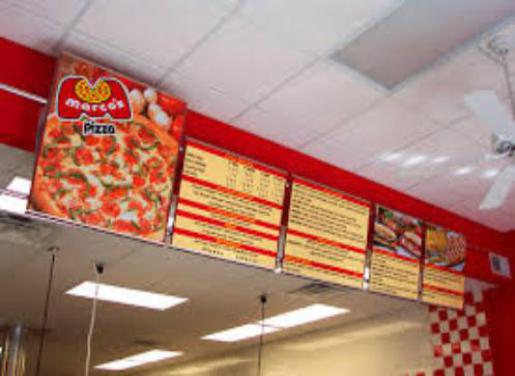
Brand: marco's pizza
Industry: Food